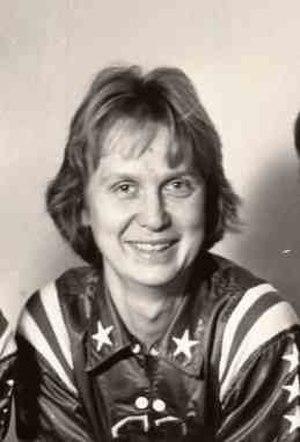
Le Women's Basketball Hall of Fame honore les hommes et les femmes ayant contribué au basket-ball féminin. Ce temple de la renommée a été créé en 1999 à Knoxville.
Le basket-ball féminin est la pratique féminine du basket-ball. Bien que sa pratique soit très répandue, sa reconnaissance sportive et médiatique a été plus tardive et moindre. Il est régulé par la Fédération internationale de basket-ball.
Nera D. White est une basketteuse américaine née le 15 novembre 1935 dans le comté de Macon et morte le 13 avril 2016 à Gallatin.